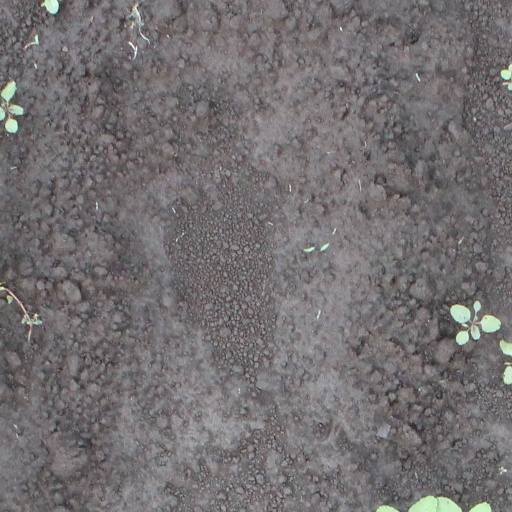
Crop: soybean